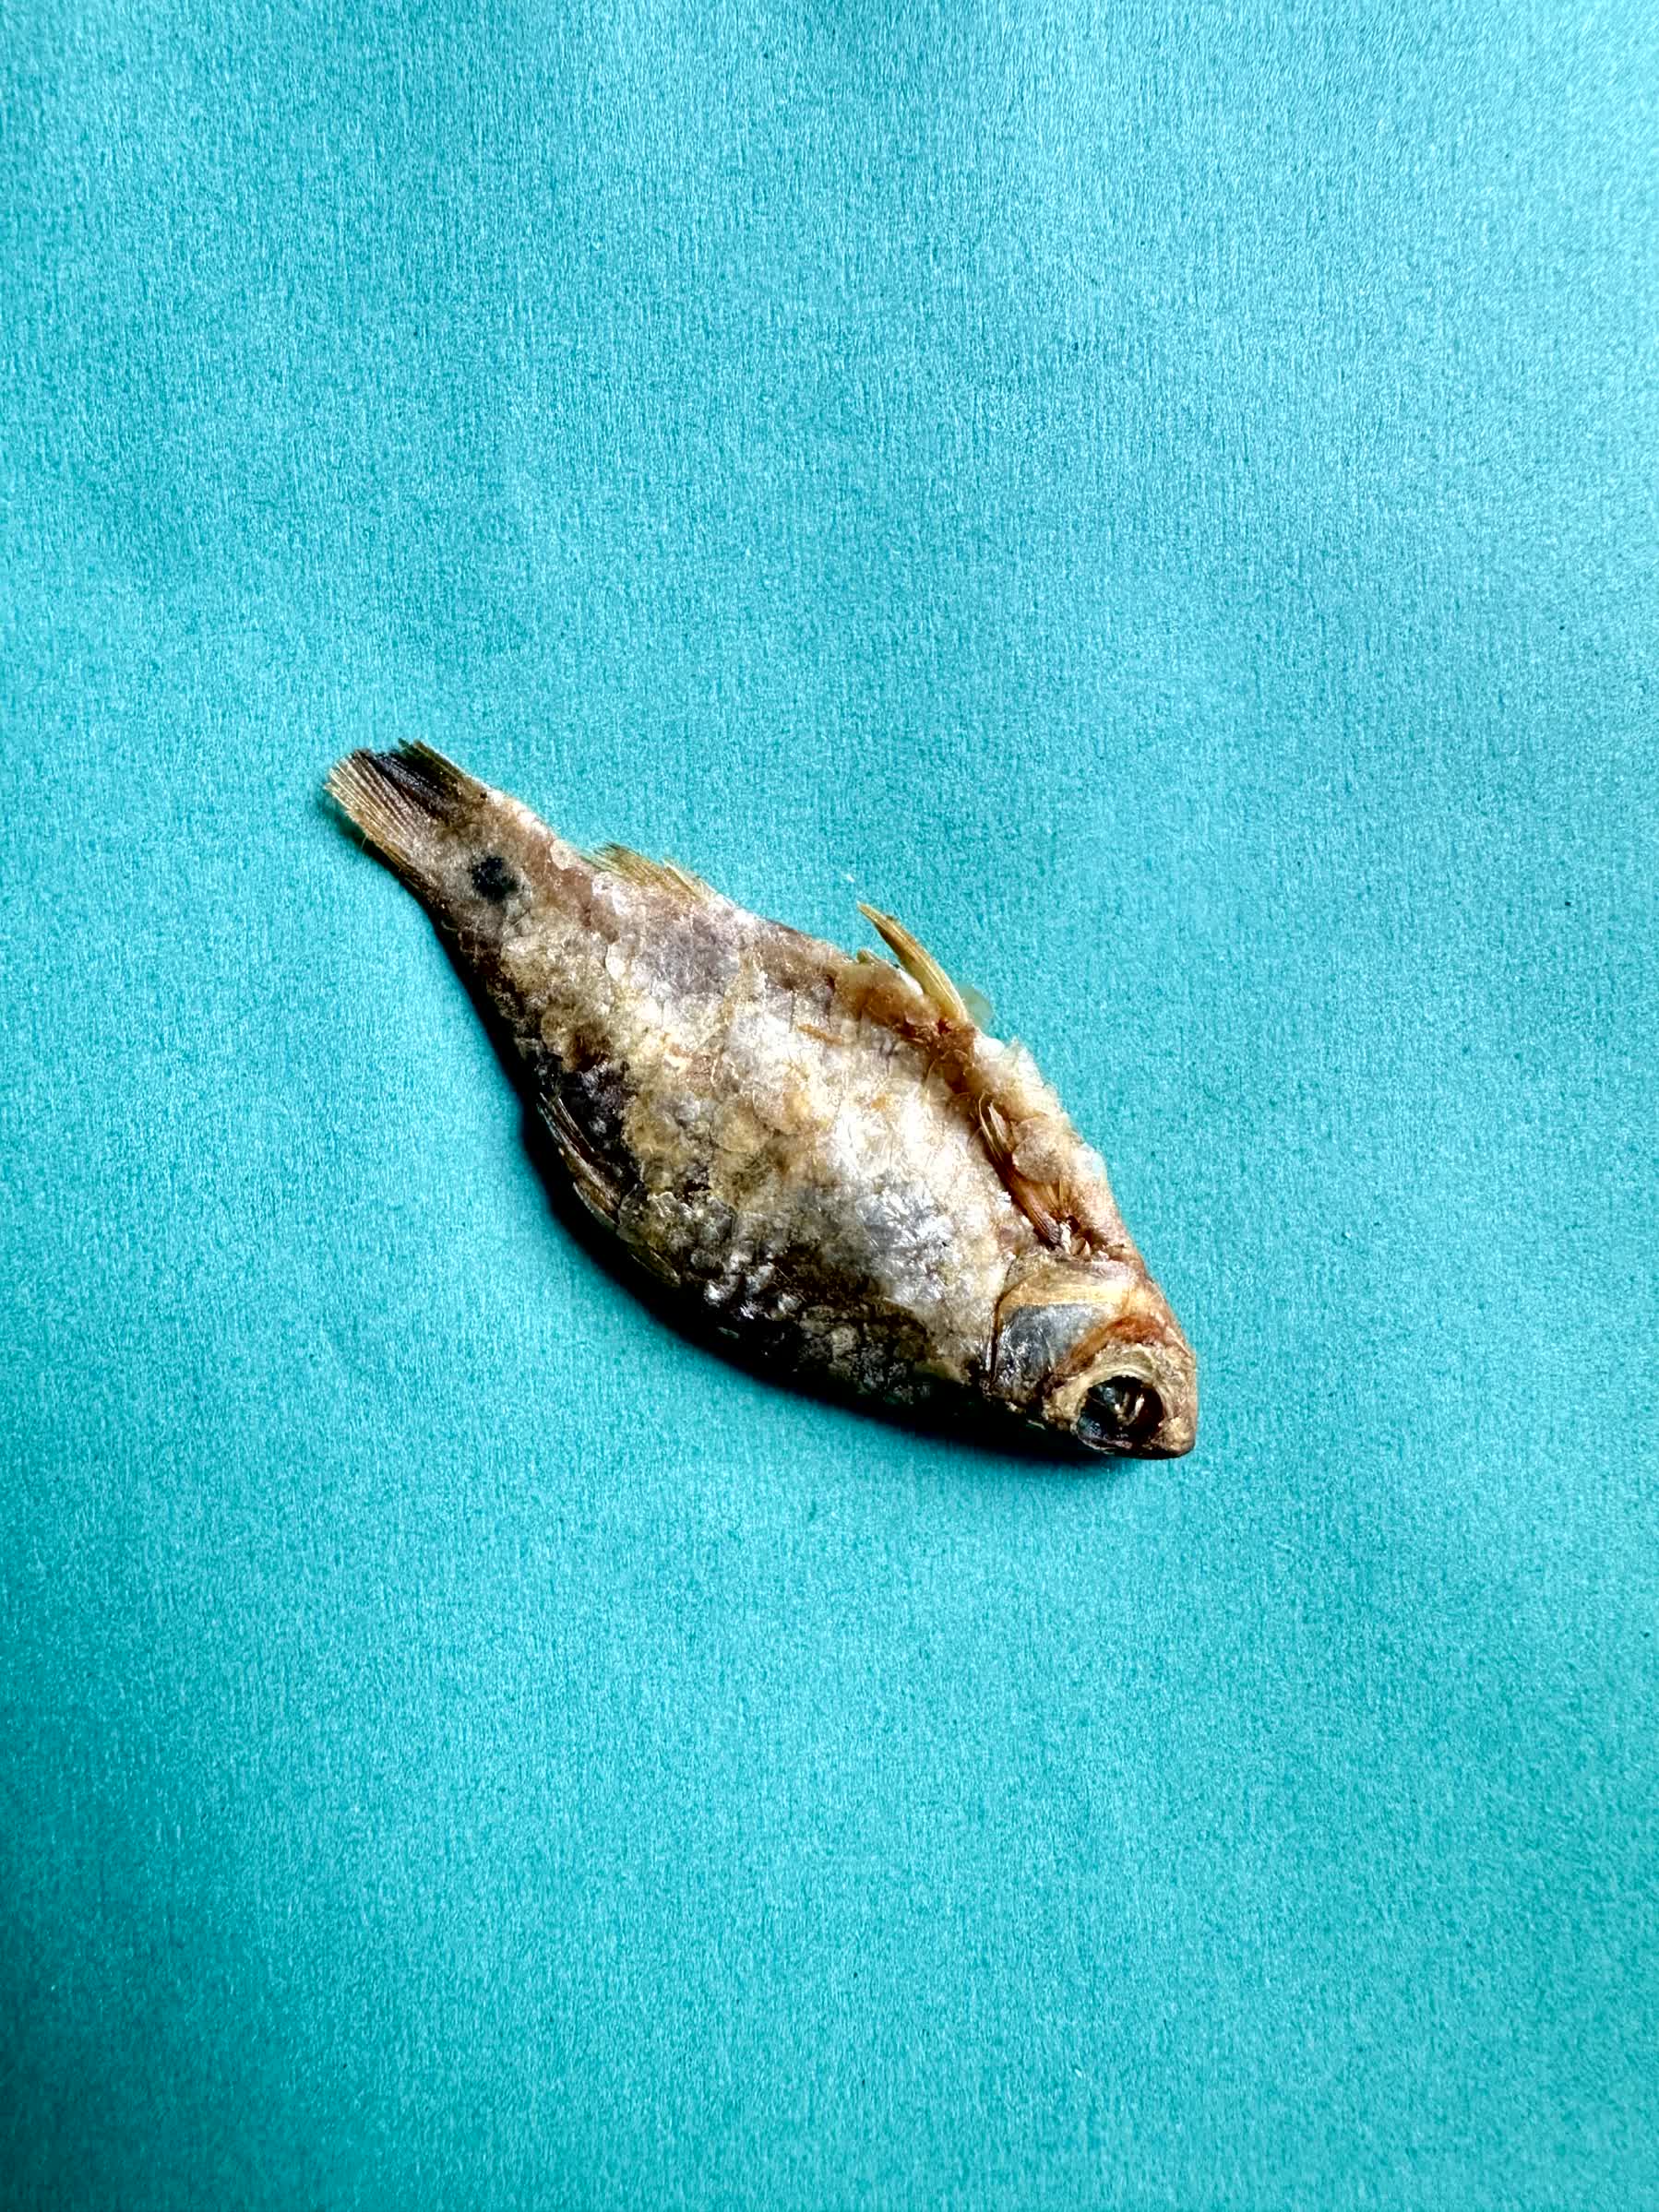
Species: puti chepa